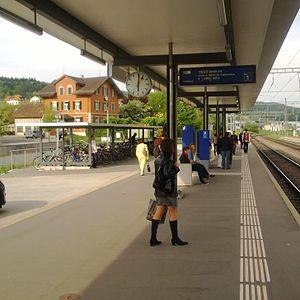
Gare de Otelfingen/AG